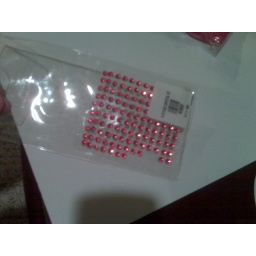
These are pink stick on crystals from paper source. I have a little over 400 crystals left8.00 + 1.00 shipping